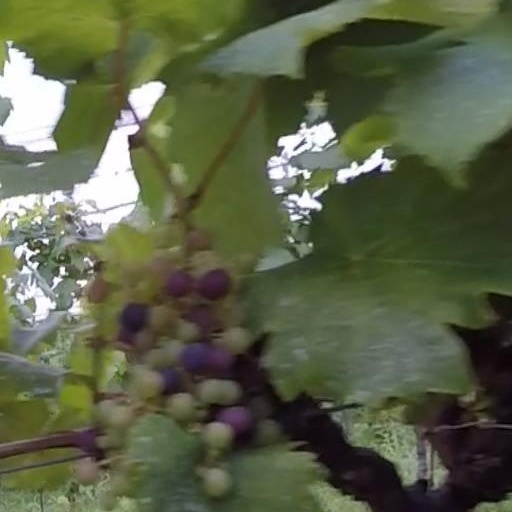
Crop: grape